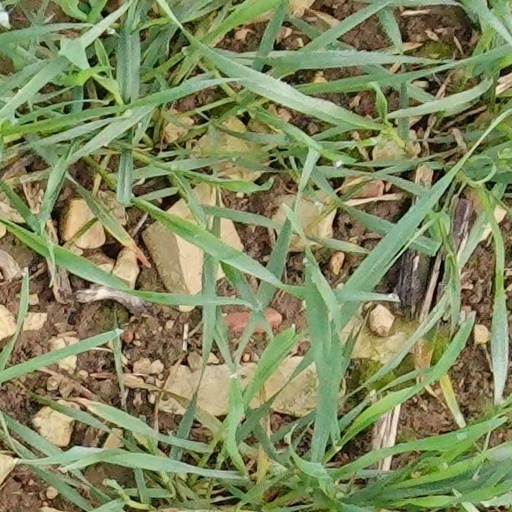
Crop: wheat